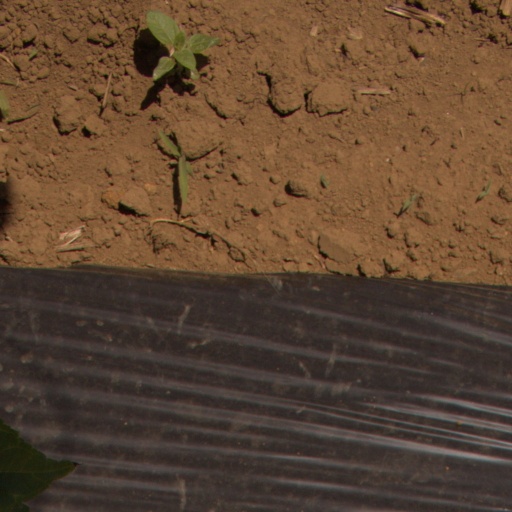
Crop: Jerusalem artichoke